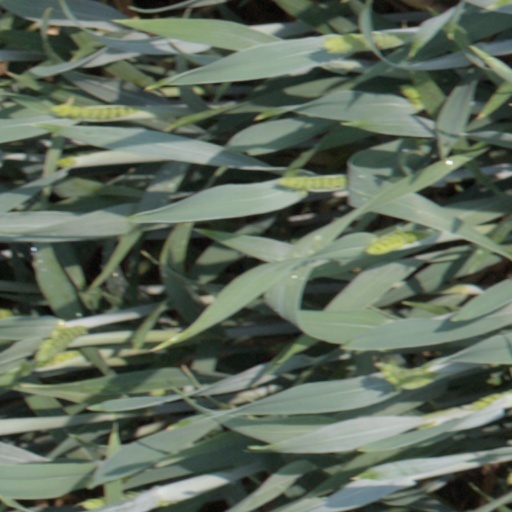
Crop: wheat